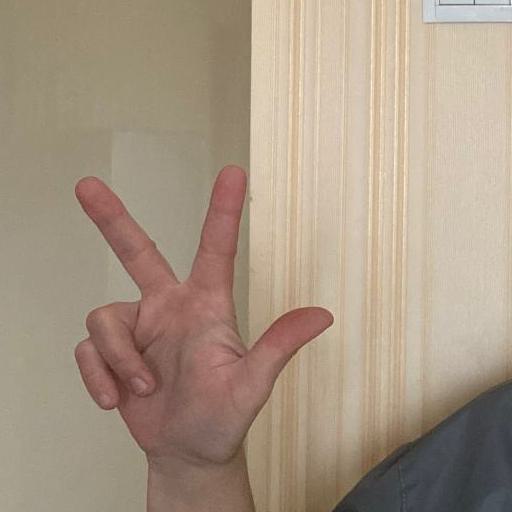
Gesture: three2